The Holocaust in Slovakia

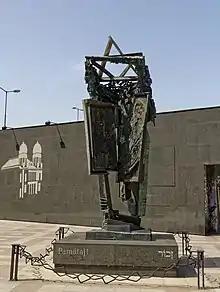
Holocaust Memorial at Rybné námestie in Bratislava

Sereď concentration camp was the primary facility for interning Jews before their deportation. Although there were no transports until the end of September, the Jews experienced harsh treatment (including rape and murder) and severe overcrowding as the population swelled to 3,000 – more than twice the intended capacity. Brunner took over the camp's administration from the Slovak government at the end of September. About 11,700 people were deported on eleven transports; the first five (from 30 September to 17 October) went to Auschwitz, where most of the victims were gassed. The final transport to Auschwitz, on 2 November, arrived after the gas chambers were shut down. Later transports left for Sachsenhausen, Bergen-Belsen, Ravensbrück, and Theresienstadt.